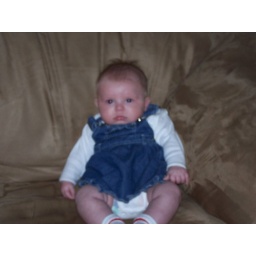
Libby all alone in the big person chair